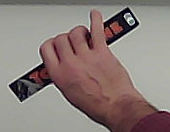
Product: toblerone_black